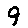
Label: 9